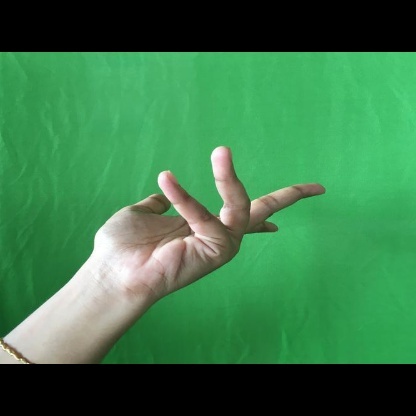
Mudra: Alapadmam